Jan Baptist Xavery

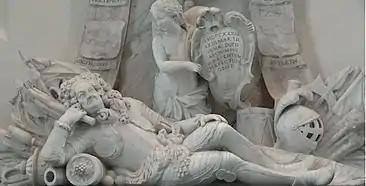
"Funeral monument of Johan Theodoor Baron von Friesheim"

Jan Baptist Xavery (30 March 1697, in Antwerp – 19 July 1742, in Antwerp) was a Flemish sculptor principally active in the Dutch Republic. He produced portrait busts, large scale statues for residences and gardens, church furniture, wall decorations, tomb monuments as well as small scale statuettes in boxwood, lime wood, ivory and terracotta. The latter were made for elite collectors who liked to admire such objects in the privacy of their homes. He worked on various projects for William IV of Orange-Nassau, the Prince of Orange who later became the Stadtholder. He is regarded as the leading sculptor active in the Dutch Republic in the first half if the 18th century.